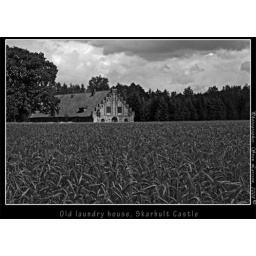
This used to be the old laundry house for the castle in Skarhult (just left of this picture).